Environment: real
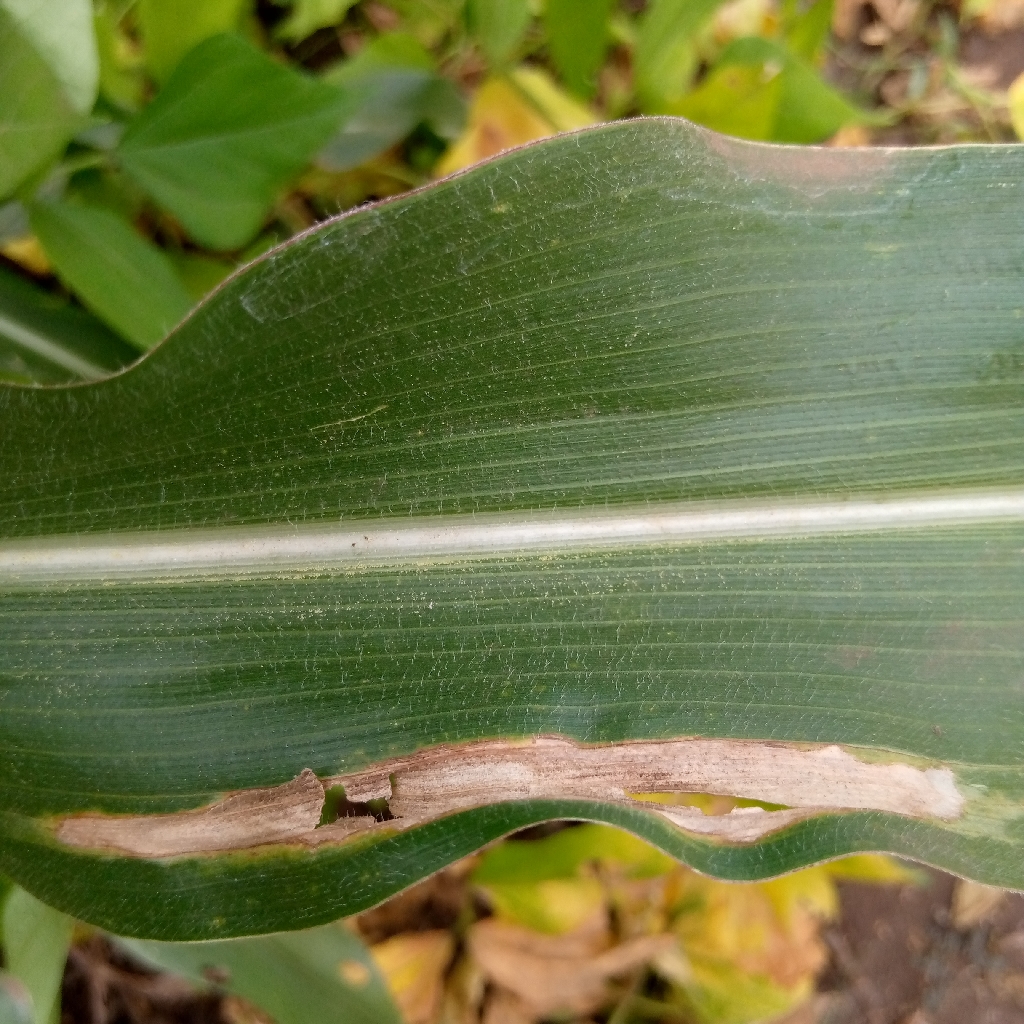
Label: northern_corn_leaf_blight